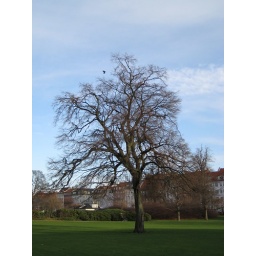
A bird landing on a tree in Rosenborg have, Copenhagen, Denmark. November 2009.